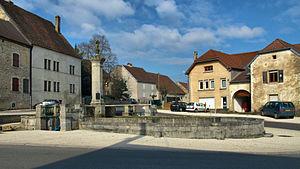
Inscrit aux monuments historiques sous le numéro PA00102151
Cet article recense les fontaines de la Haute-Saône, en France.
Cet article recense les monuments historiques de la Haute-Saône, en France, pour la partie sud-est du département.
Esprels est une commune française située dans le département de la Haute-Saône, en région Bourgogne-Franche-Comté.